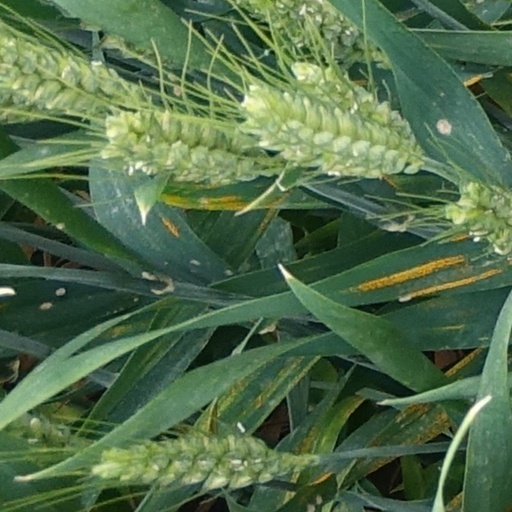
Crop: wheat